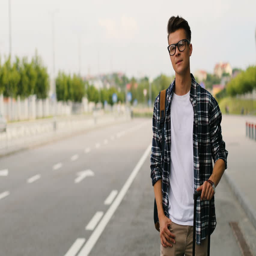
young man with baggage hitchhiking at road in summer sunny day some cars in the airport